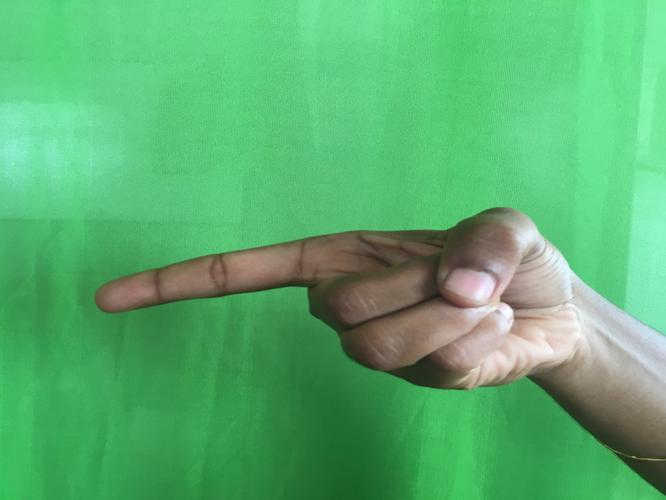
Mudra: Suchi
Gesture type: single_hand